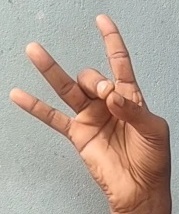
ASL sign: 8